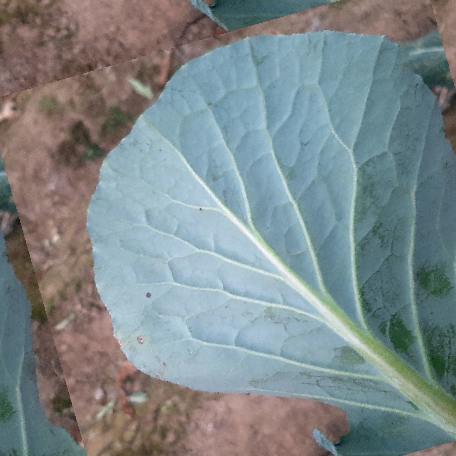
Label: Disease Free